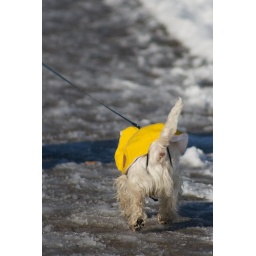
Small dog with yellow coat in the snow